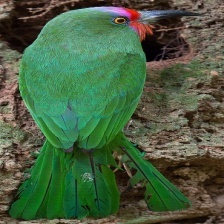
Species: RED BEARDED BEE EATER
Scientific name: NYCTYORNIS AMICTUS
ImageNet parent category: bee_eater